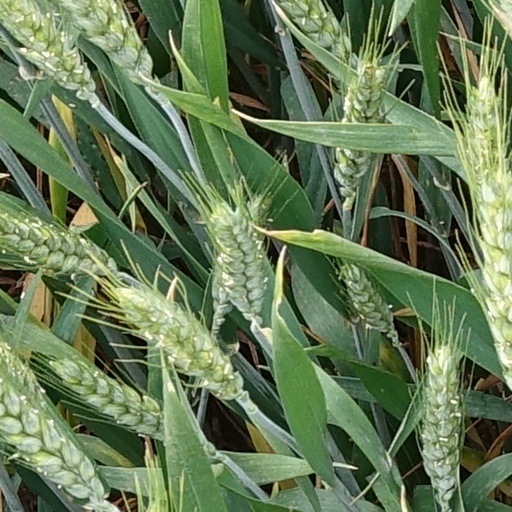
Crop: wheat